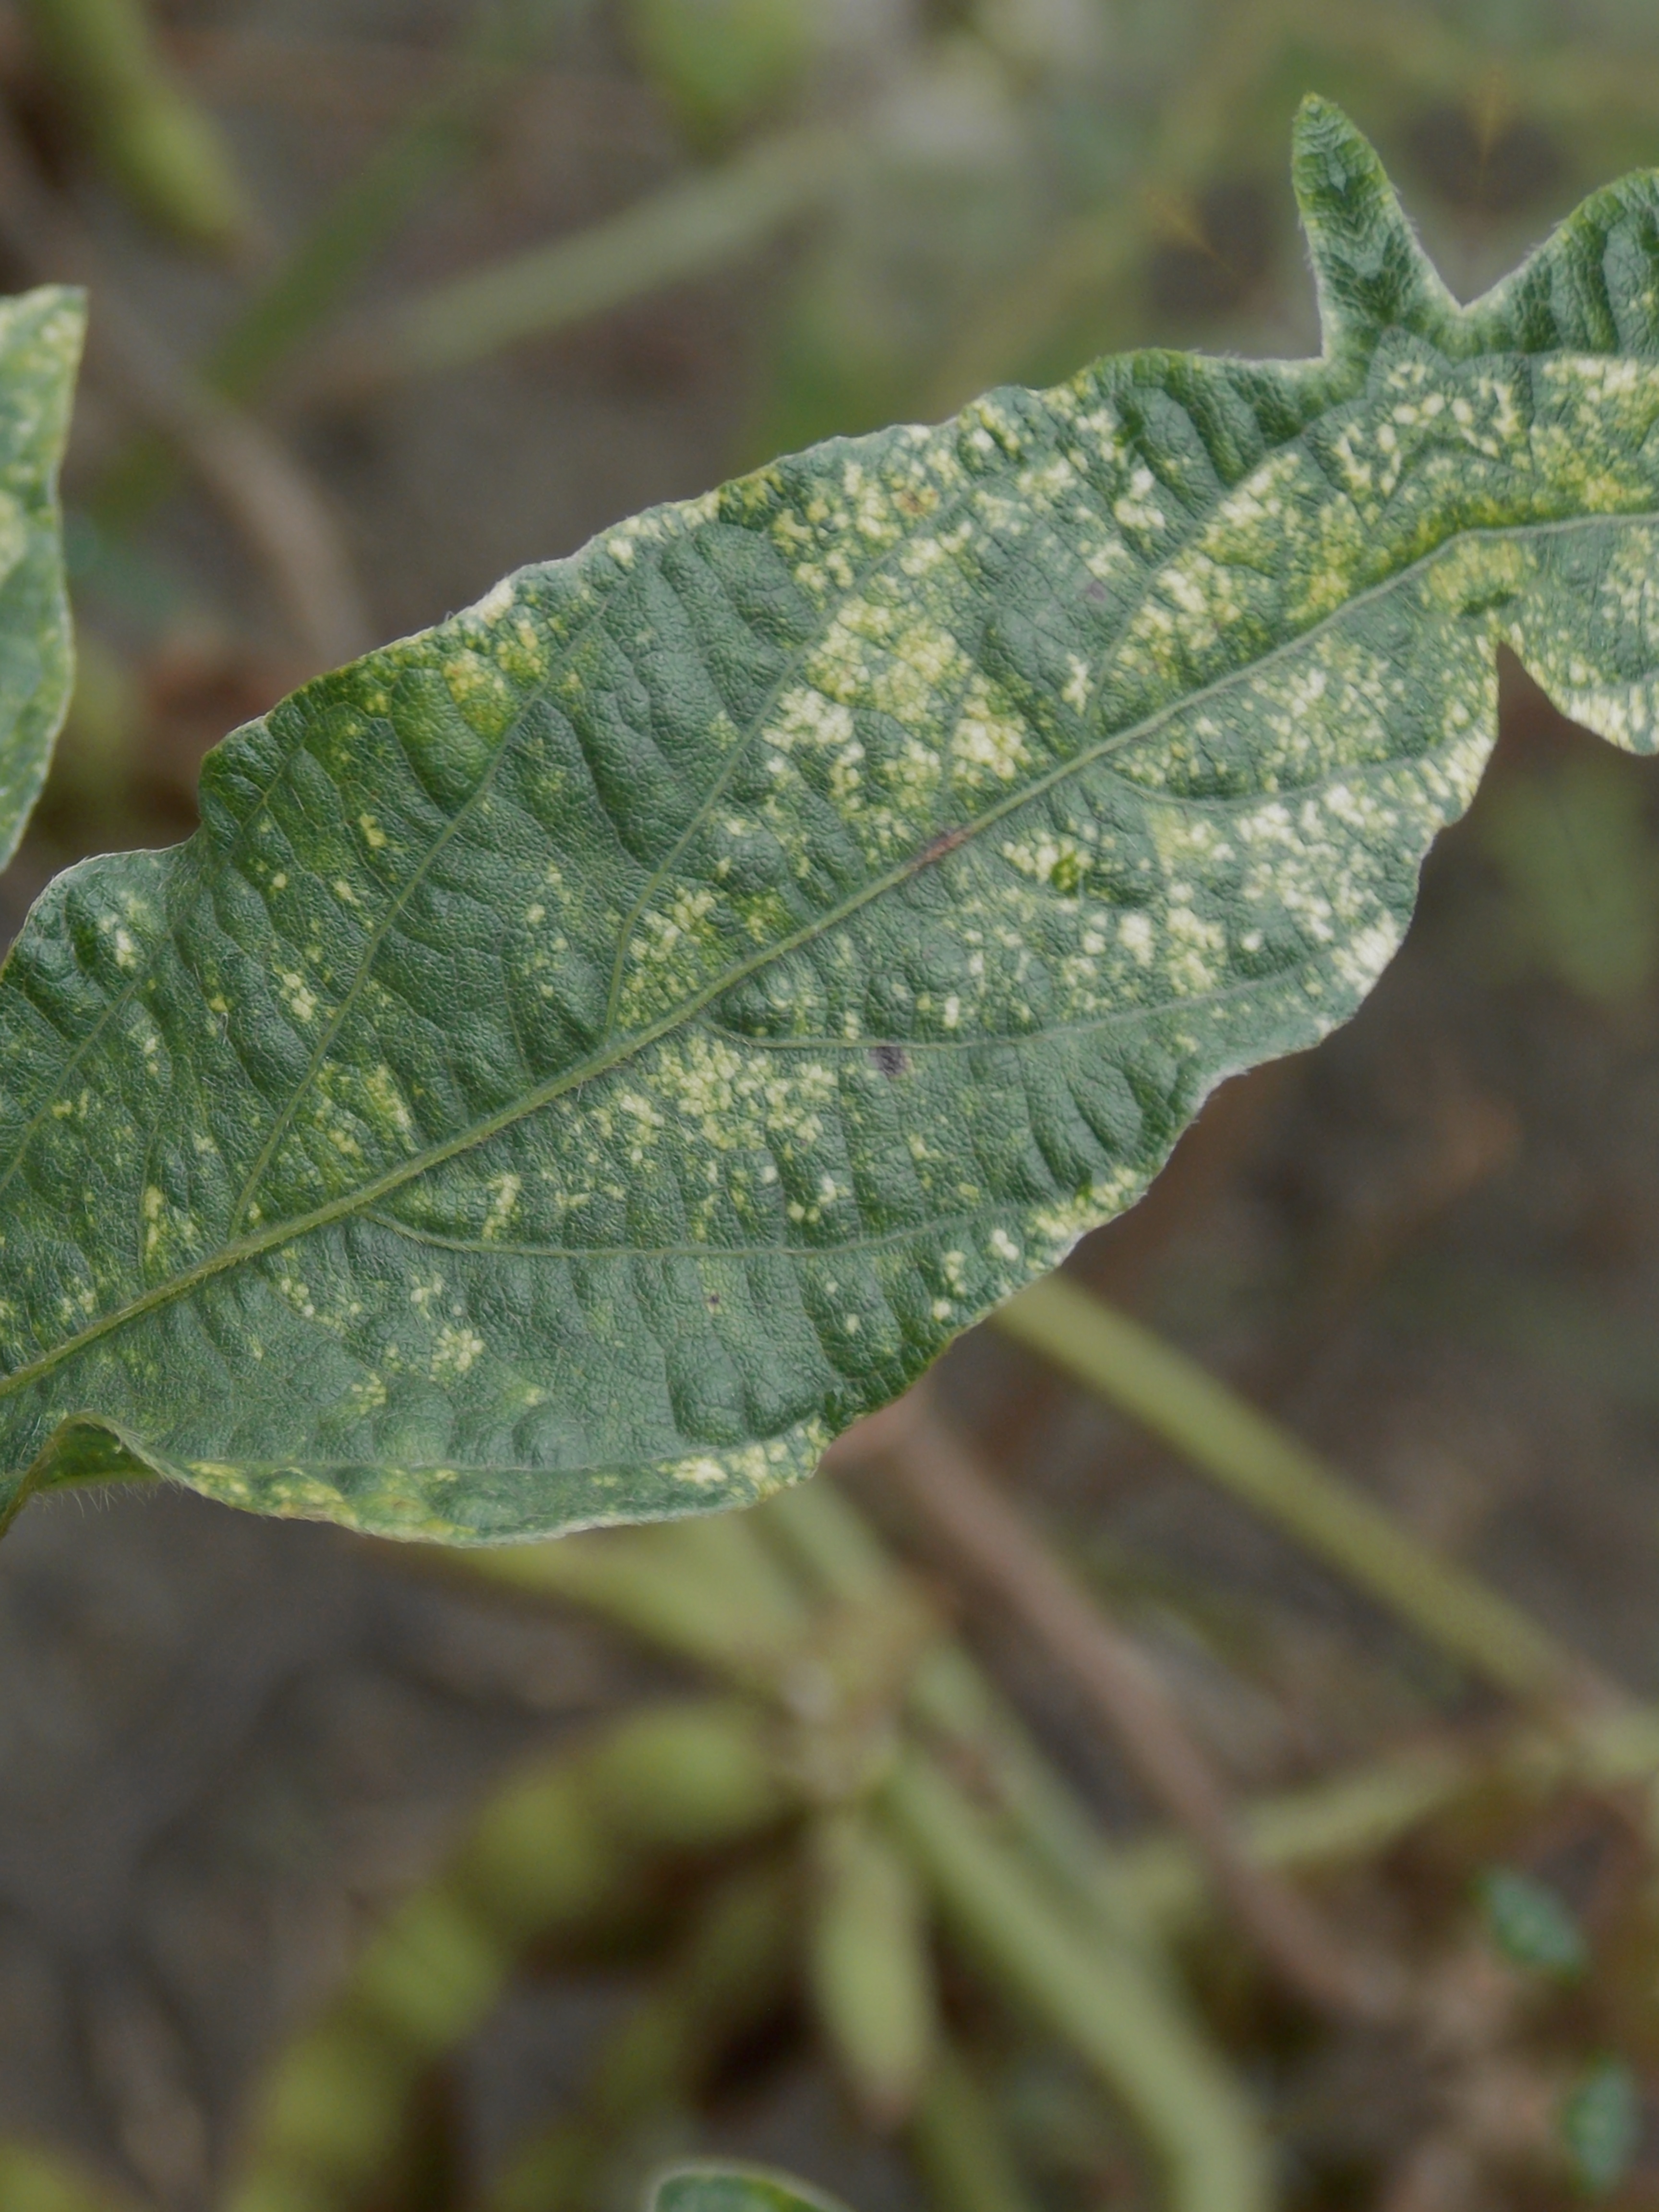
Label: Disease